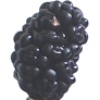
Label: mulberry